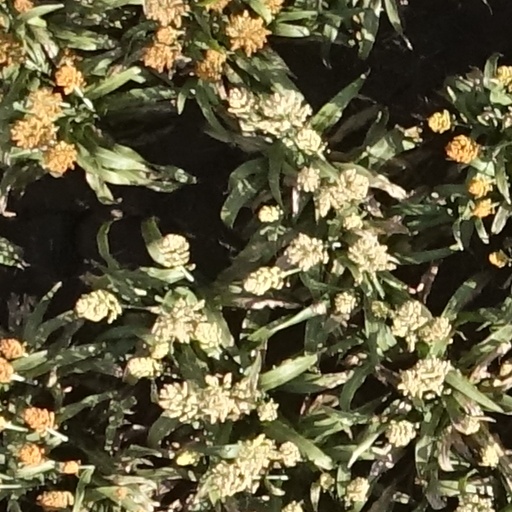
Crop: sorghum